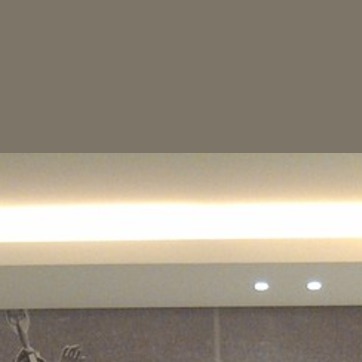
Material: painted